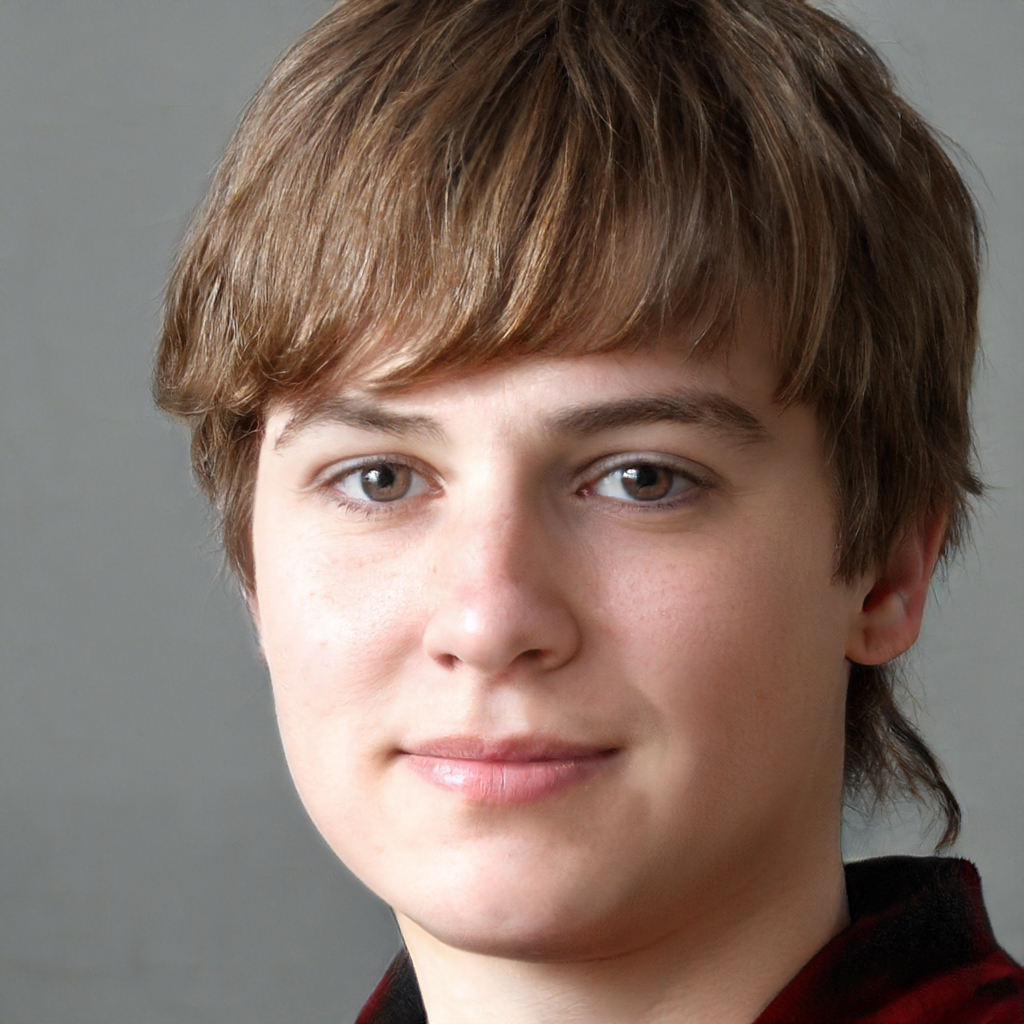
Label: Colored